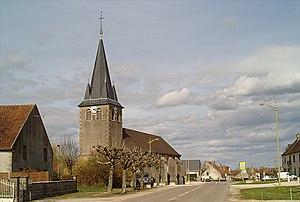
Église Sainte-Marie-Madeleine, Laperrière-sur-Saône (Côte d'Or, Bourgogne, France) Català: Església Santa Maria Magdalena, Laperrière-sur-Saône (Costa d'Or, Borgonya, França) Español: Iglesia Santa María Magdalena, Laperrière-sur-Saône (Côte d'Or, Borgoña, Francia)
Laperrière-sur-Saône est une commune française située dans le canton de Brazey-en-Plaine du département de la Côte-d'Or en région Bourgogne-Franche-Comté.
L'ensemble paroissial de Saint-Jean-de-Losne, usuellement abrégé en paroisse de Saint-Jean-de-Losne est l'un des 6 ensembles du secteur pastoral de La Plaine, et des 63 du diocèse de Dijon. Son siège est la Maison Pastorale Saint-Jean-Baptiste de Saint-Jean-de-Losne, située au 11 place des Ramparts.